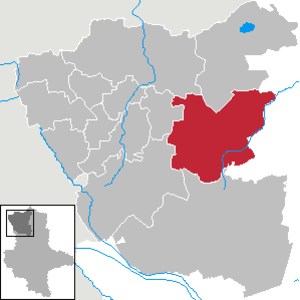
Kalbe (Milde) est une commune allemande située dans l'arrondissement d'Altmark-Salzwedel et l'état de Saxe-Anhalt.